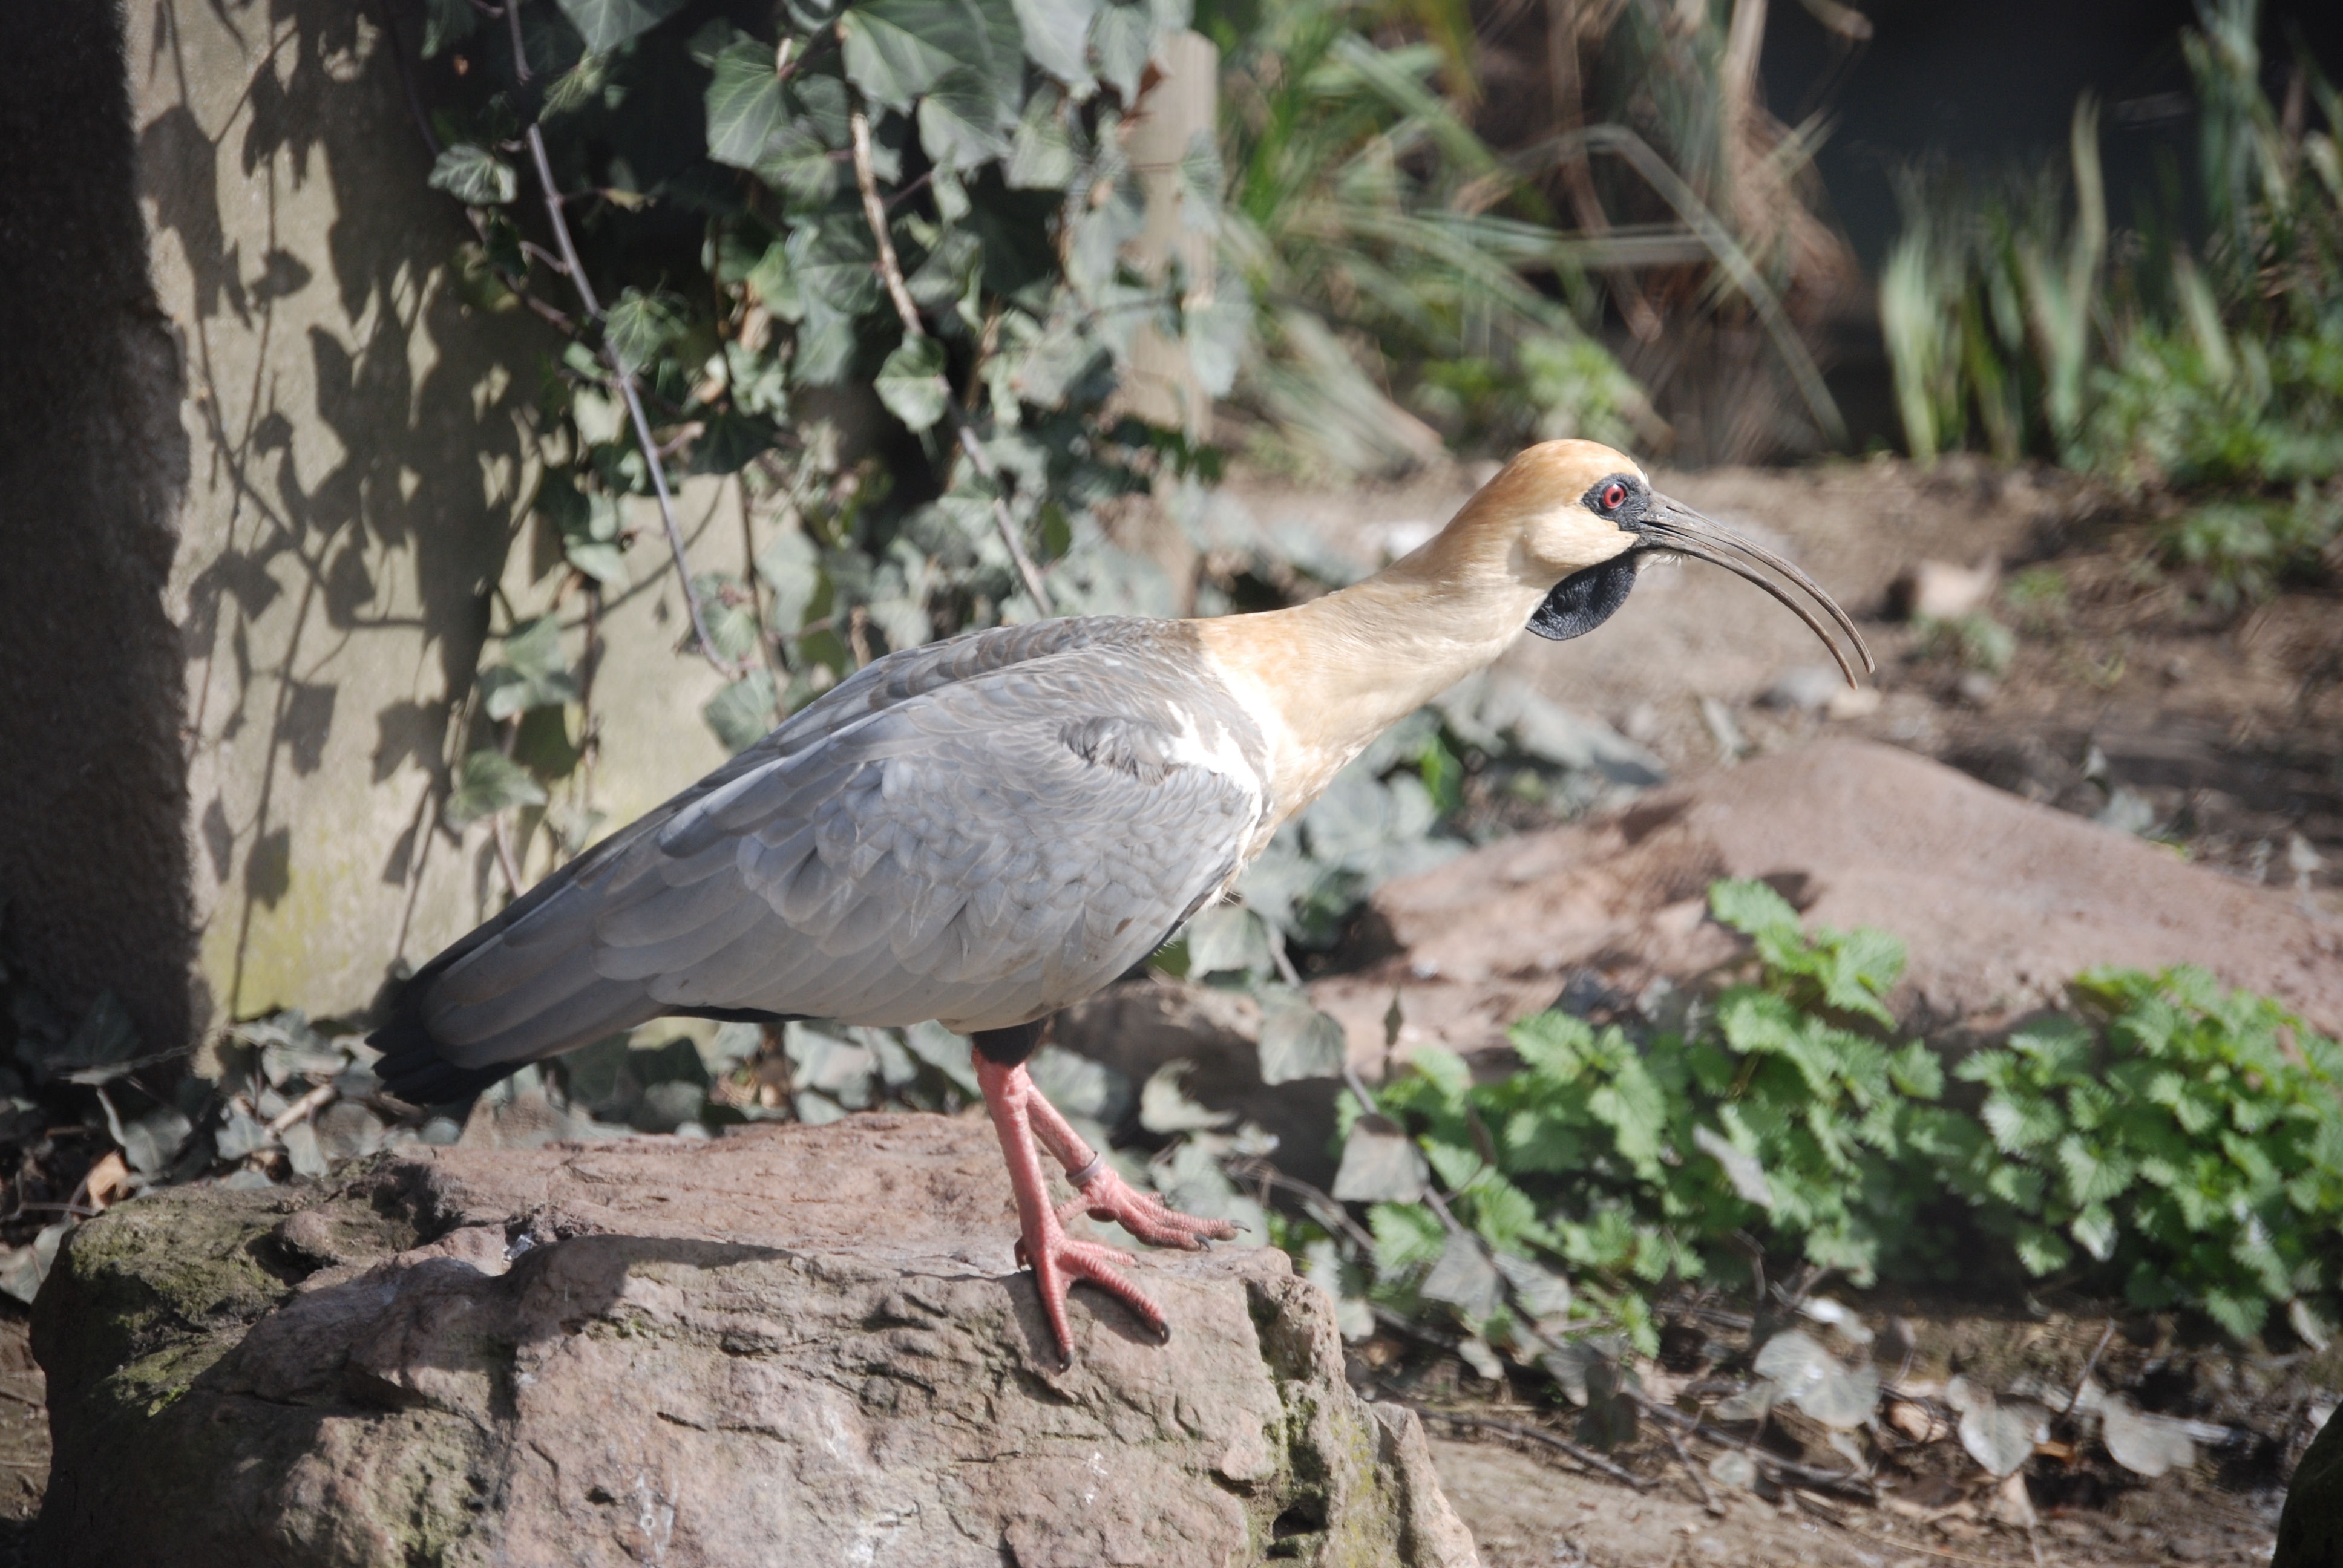
bird, wildlife, zoo, beak, fauna, duck, vertebrate, south america, bill, ibis, water bird, buff necked ibis, theristicus caudatus